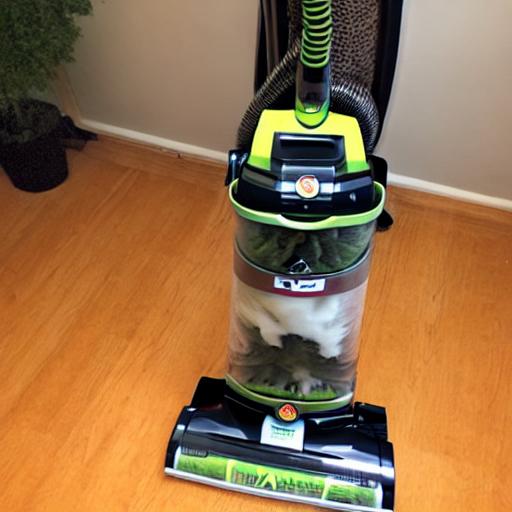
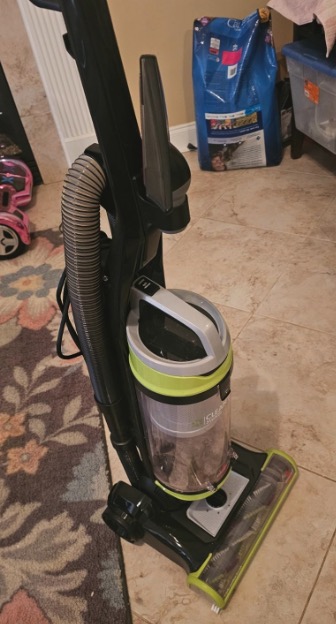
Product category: items_vacuum
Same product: no